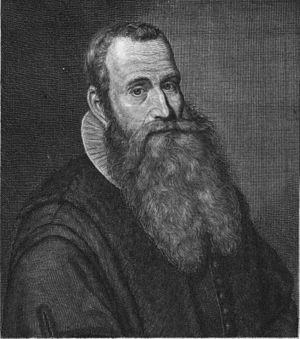
Johannes Bogerman né à Upleward en Frise orientale en 1576 et décédé à Franeker le 11 septembre 1637, était un théologien protestant frison et néerlandais. Il devint célèbre en tant que président du Synode de Dordrecht.